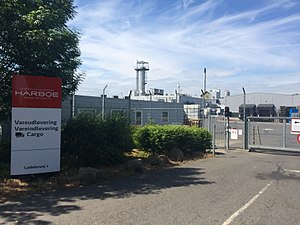
Harboes Bryggeri
Harboes Bryggeri i 2017
Harboes Bryggeri - Hovedkontor i 2017
Harboes Bryggeri er et dansk bryggeriselskab, som ligger i Skælskør på Sydvestsjælland og er mest kendt for billigøl, der sælges i blandt andet Netto-kæden. Direktør er siden 1984 Bernd Griese.